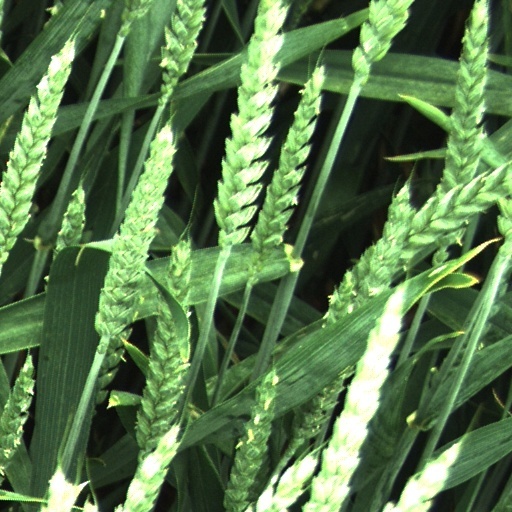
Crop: wheat